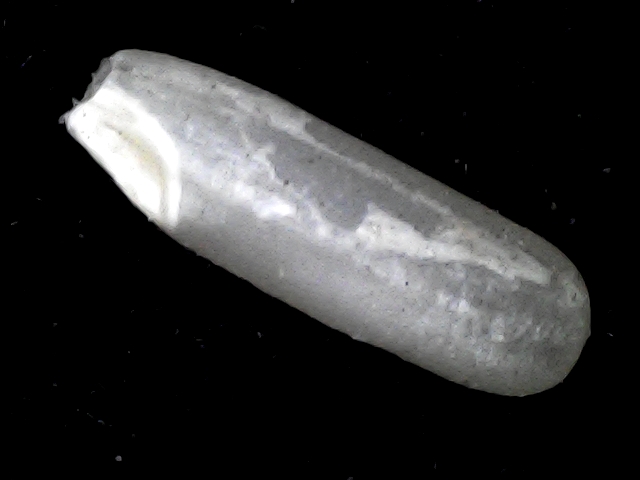
Rice variety: BD87